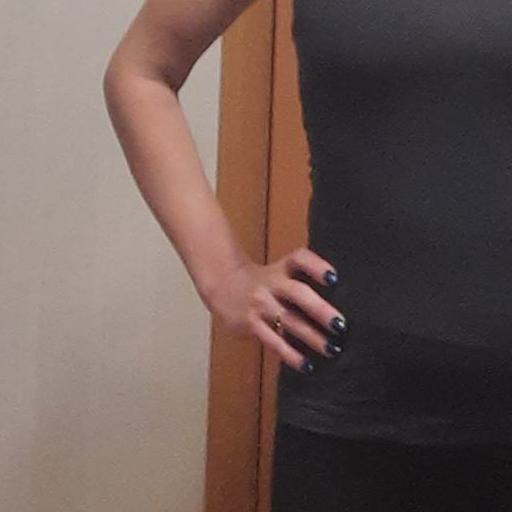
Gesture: no_gesture